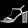
Label: Sandal